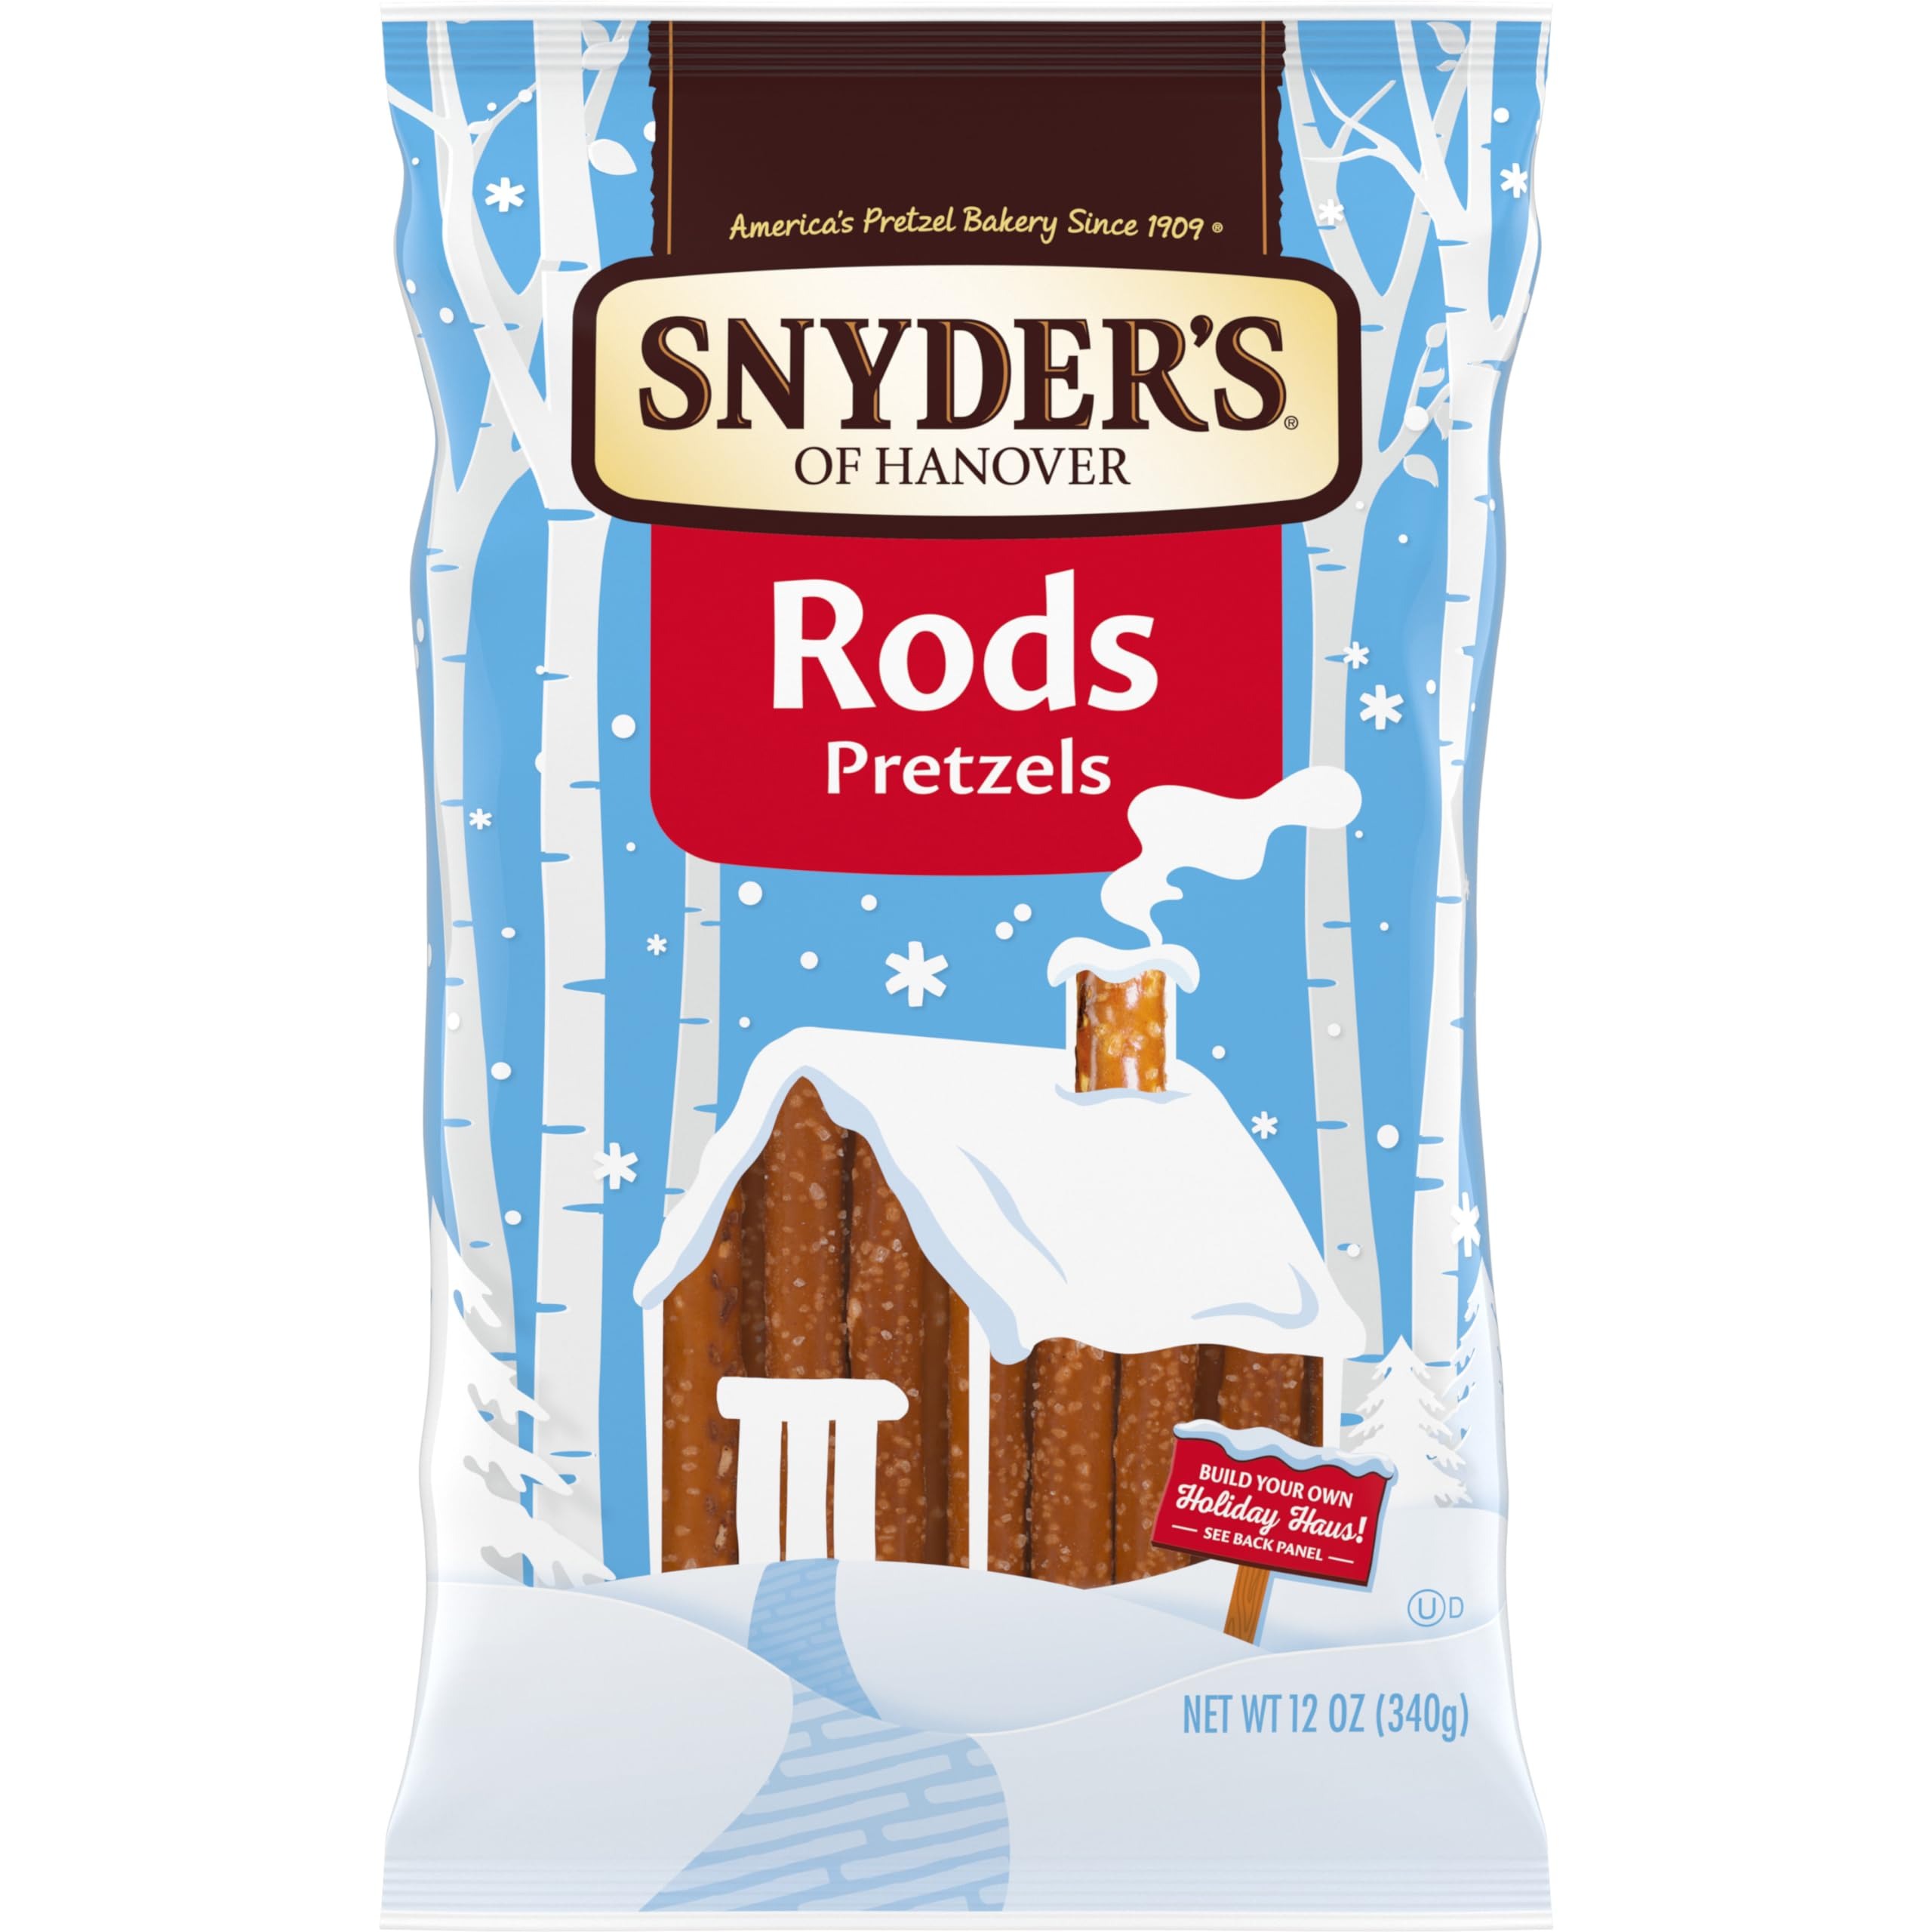
Item Name: Snyder's of Hanover, Pretzel Rods, 12 oz
Bullet Point: Manufactured in a facility that uses wheat, milk, eggs, soy and tree nuts.
Value: 12.0
Unit: oz

Price: 3.62